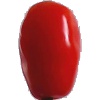
Label: Tomato 2